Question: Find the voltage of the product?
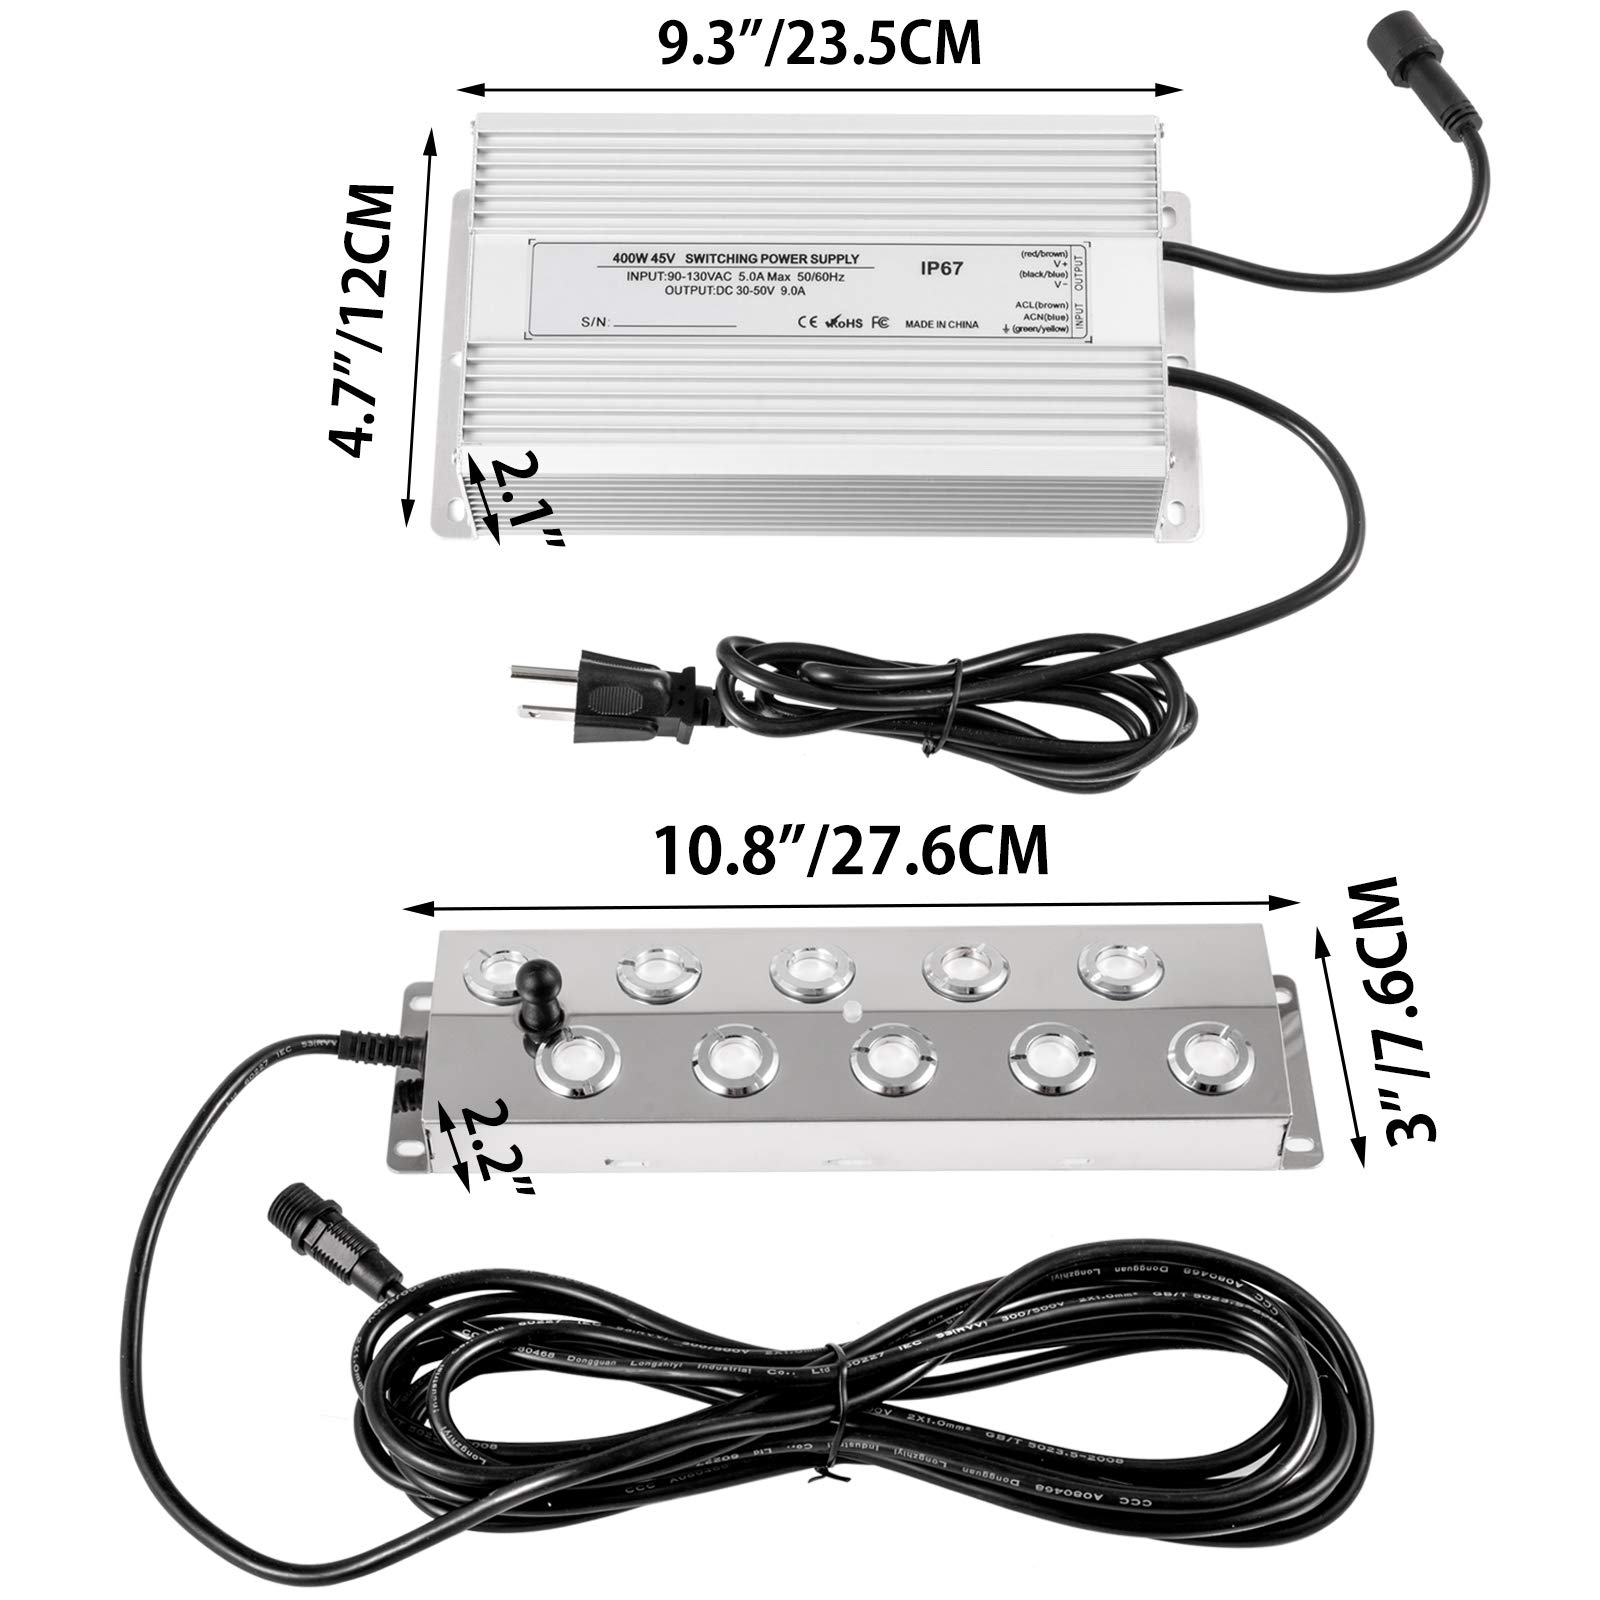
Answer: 45.0 volt